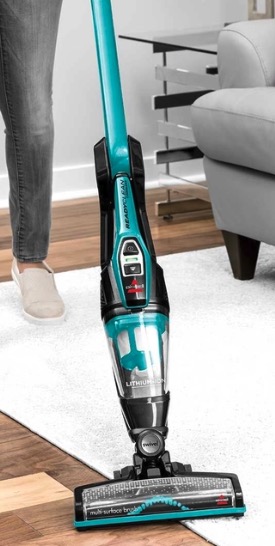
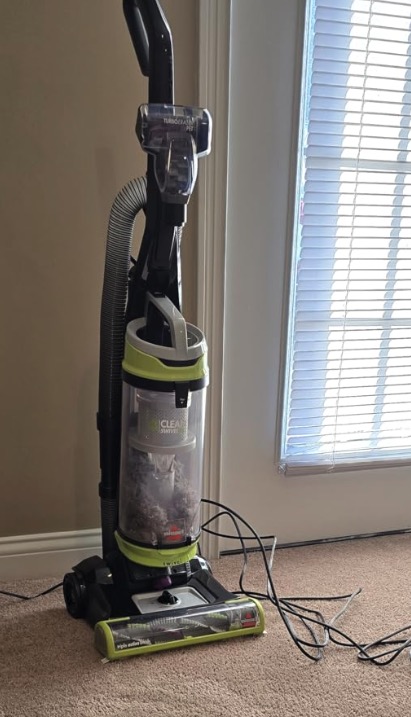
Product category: items_vacuum
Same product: no